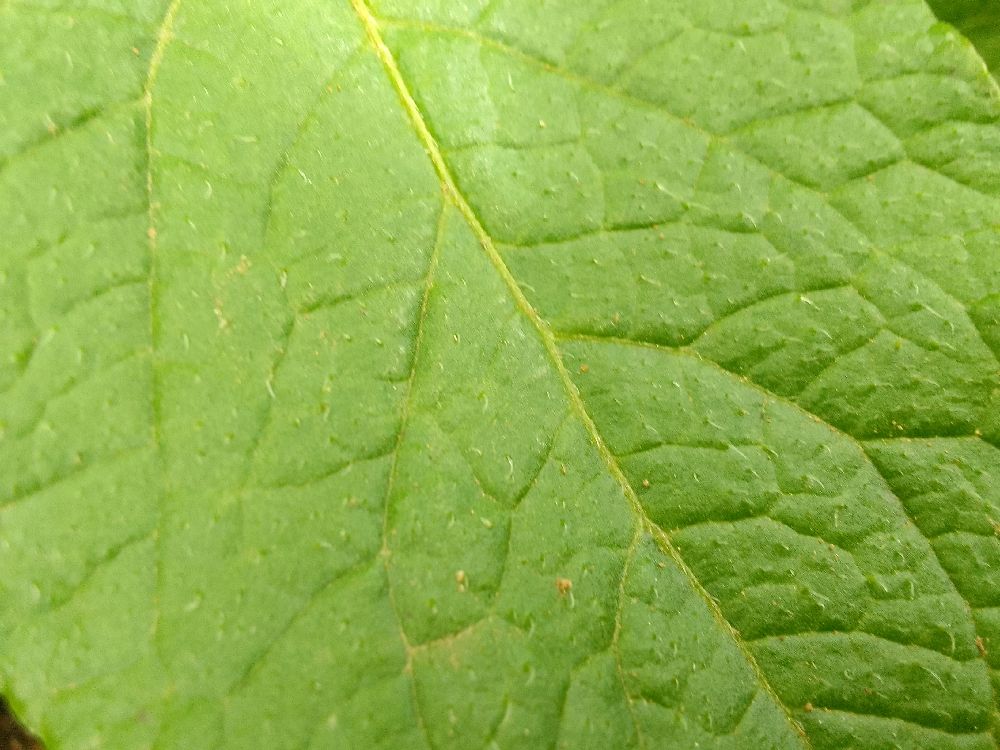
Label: Healthy